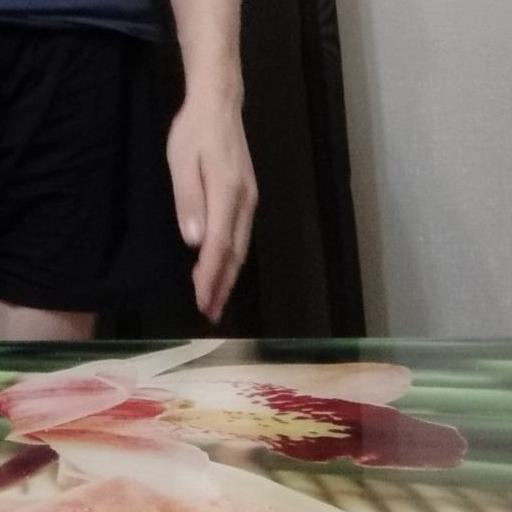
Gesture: no_gesture